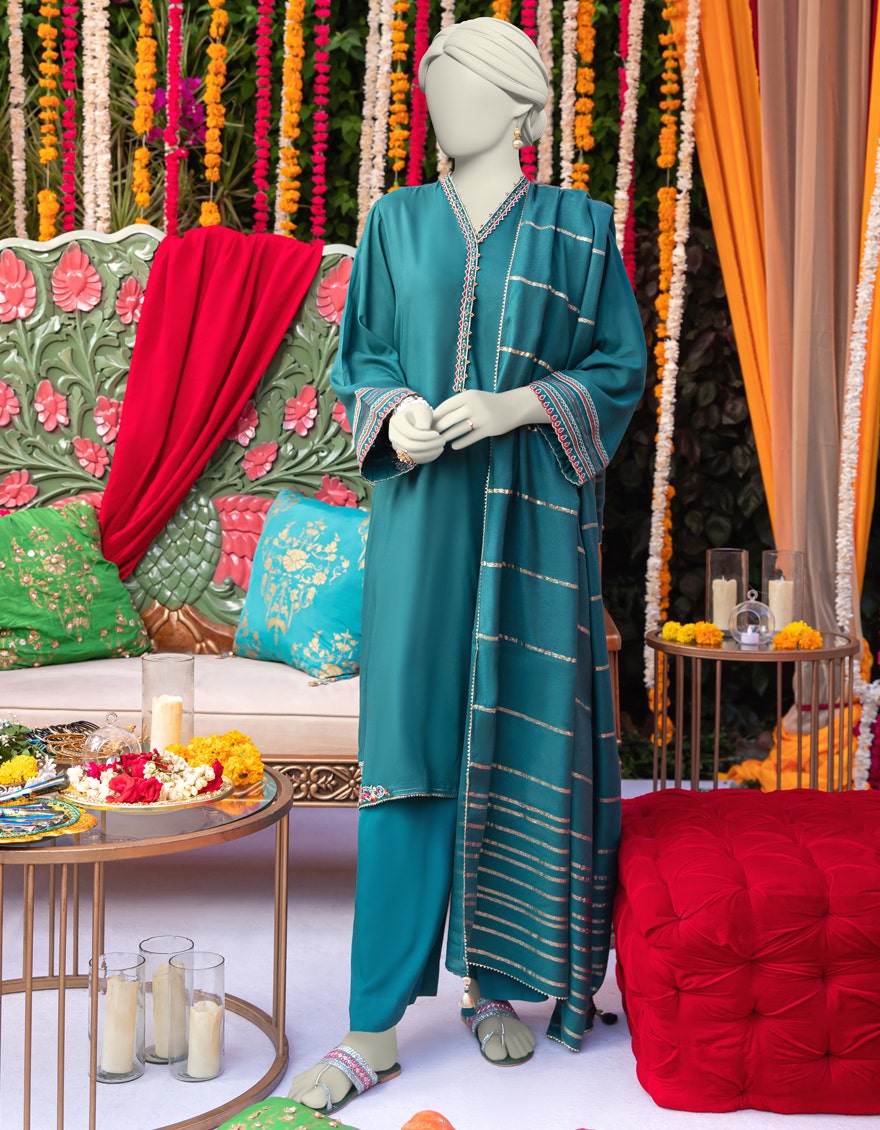
teal kurta with dupatta with